Biržai Forest

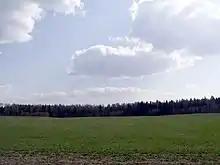
Biržai Forest near village

The Biržai Forest is a old-growth forest in Biržai District Municipality, Lithuania. The forest is recognised as a Key Biodiversity Area of international significance, with about 99.96% of its area under protection. It is managed, with some other smaller forests, by the (Biržų miškų urėdija).